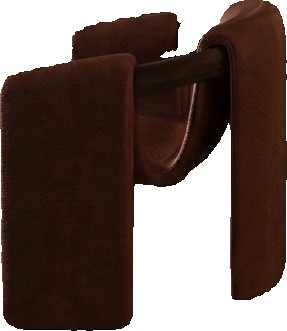
Surface category: chair